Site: brandenburg
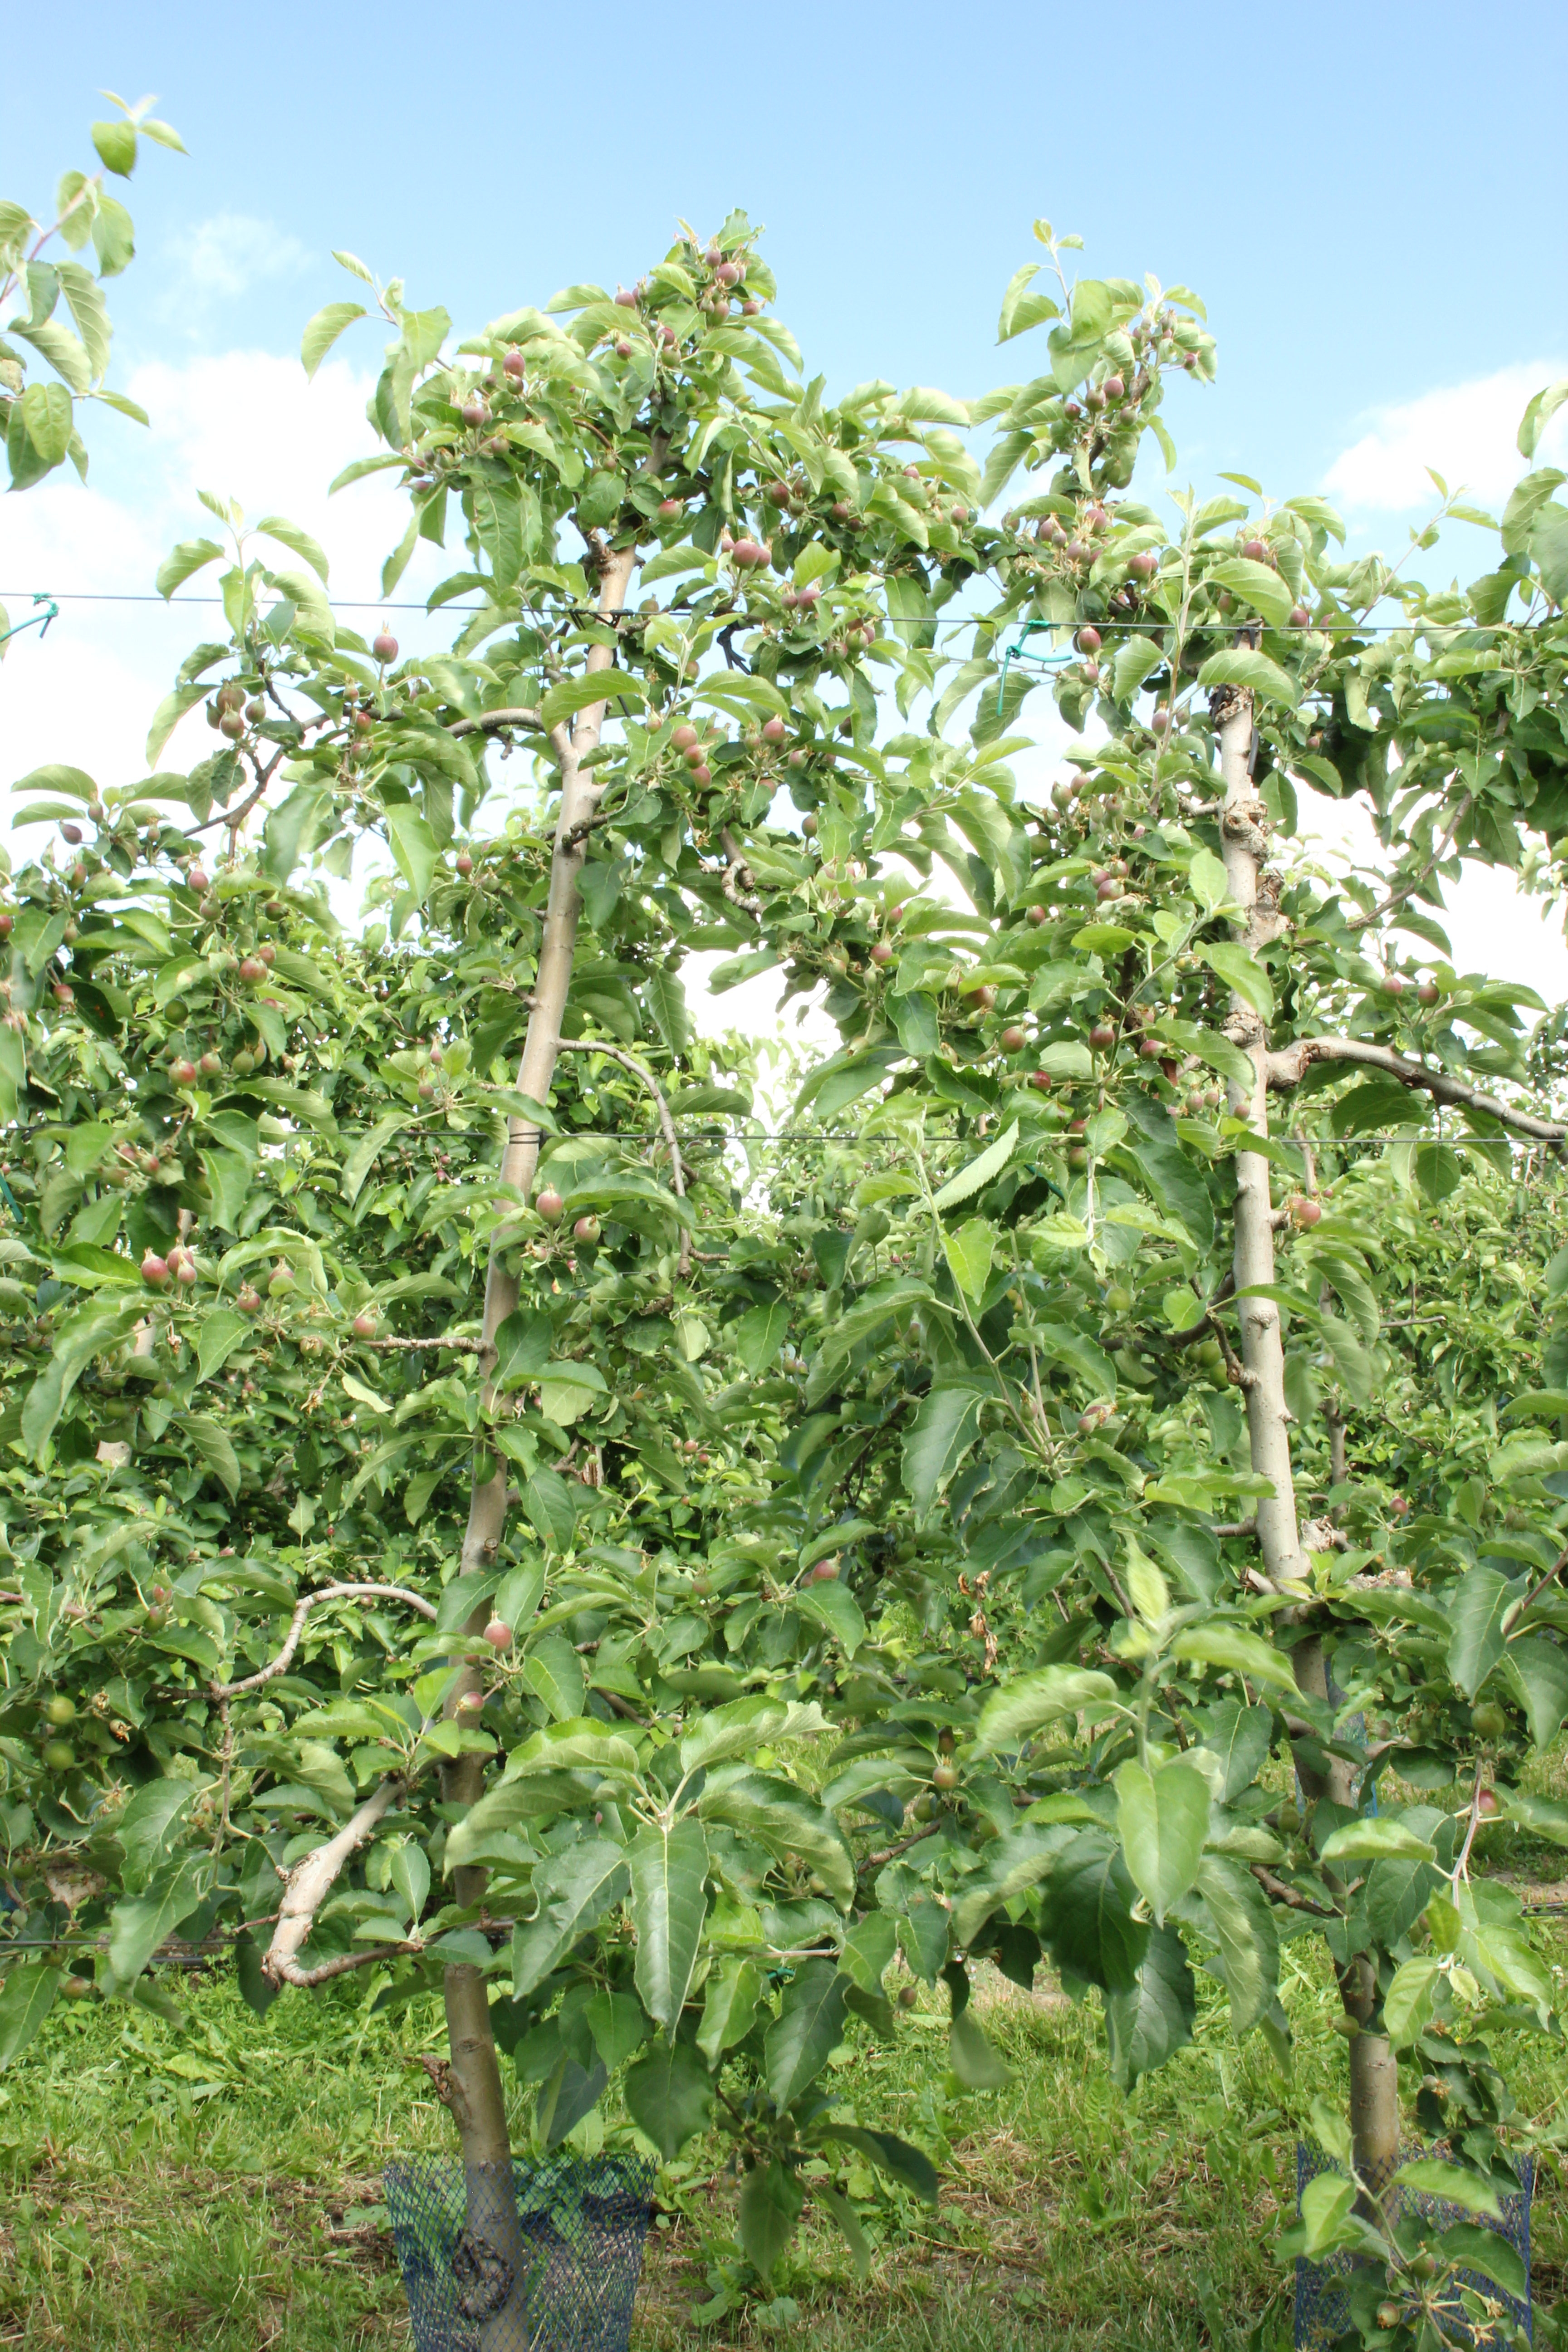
Growth stage (BBCH 72): Development of fruit